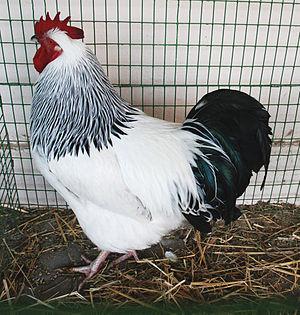
La sussex est une race de poule domestique d'origine anglaise. Elle figure parmi les 108 races de poule reconnues du British Poultry Standard.